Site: brandenburg
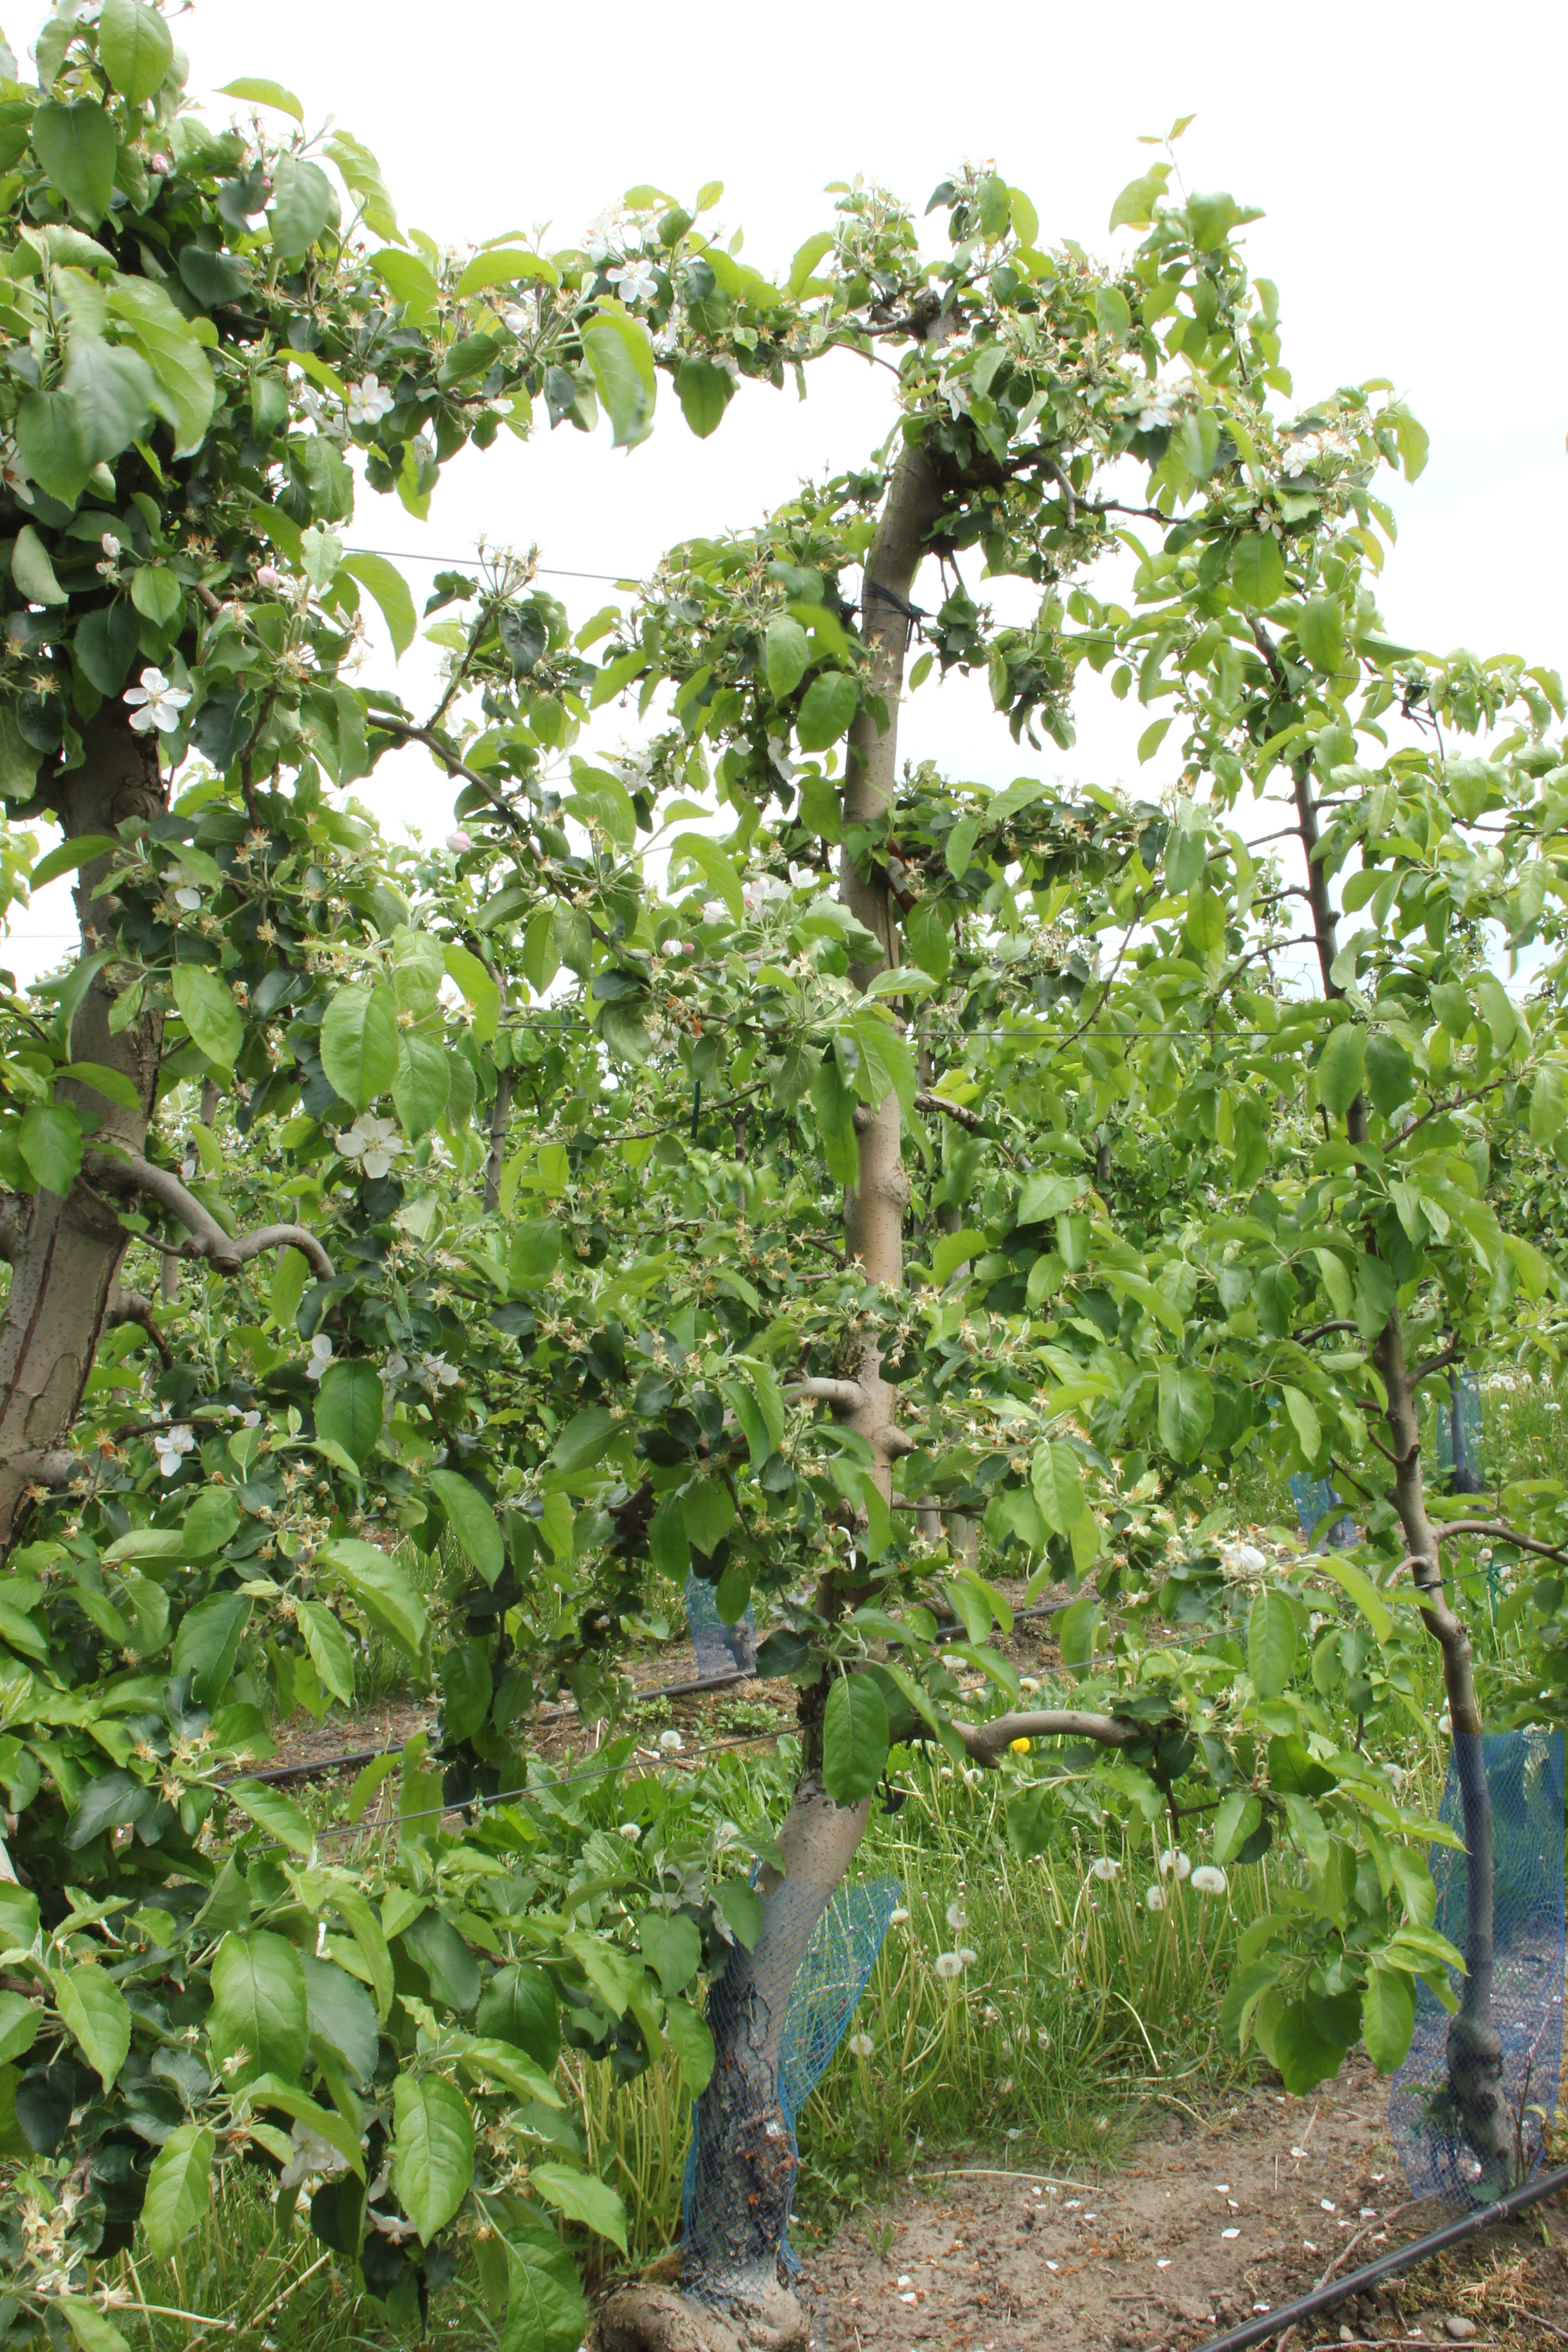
Growth stage (BBCH 67): Flowering